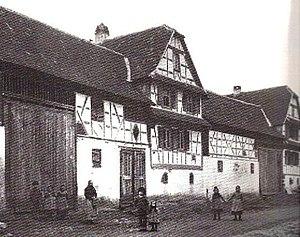
Duntzenheim est une commune française de la plaine d'Alsace située à 21,4 km au nord-ouest de Strasbourg dans le département du Bas-Rhin, en région Grand Est.